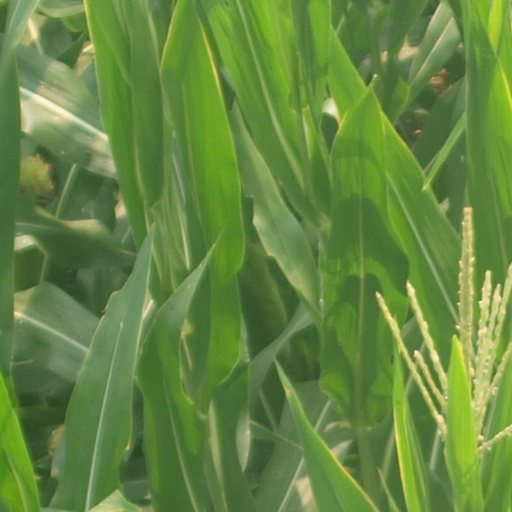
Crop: maize; corn